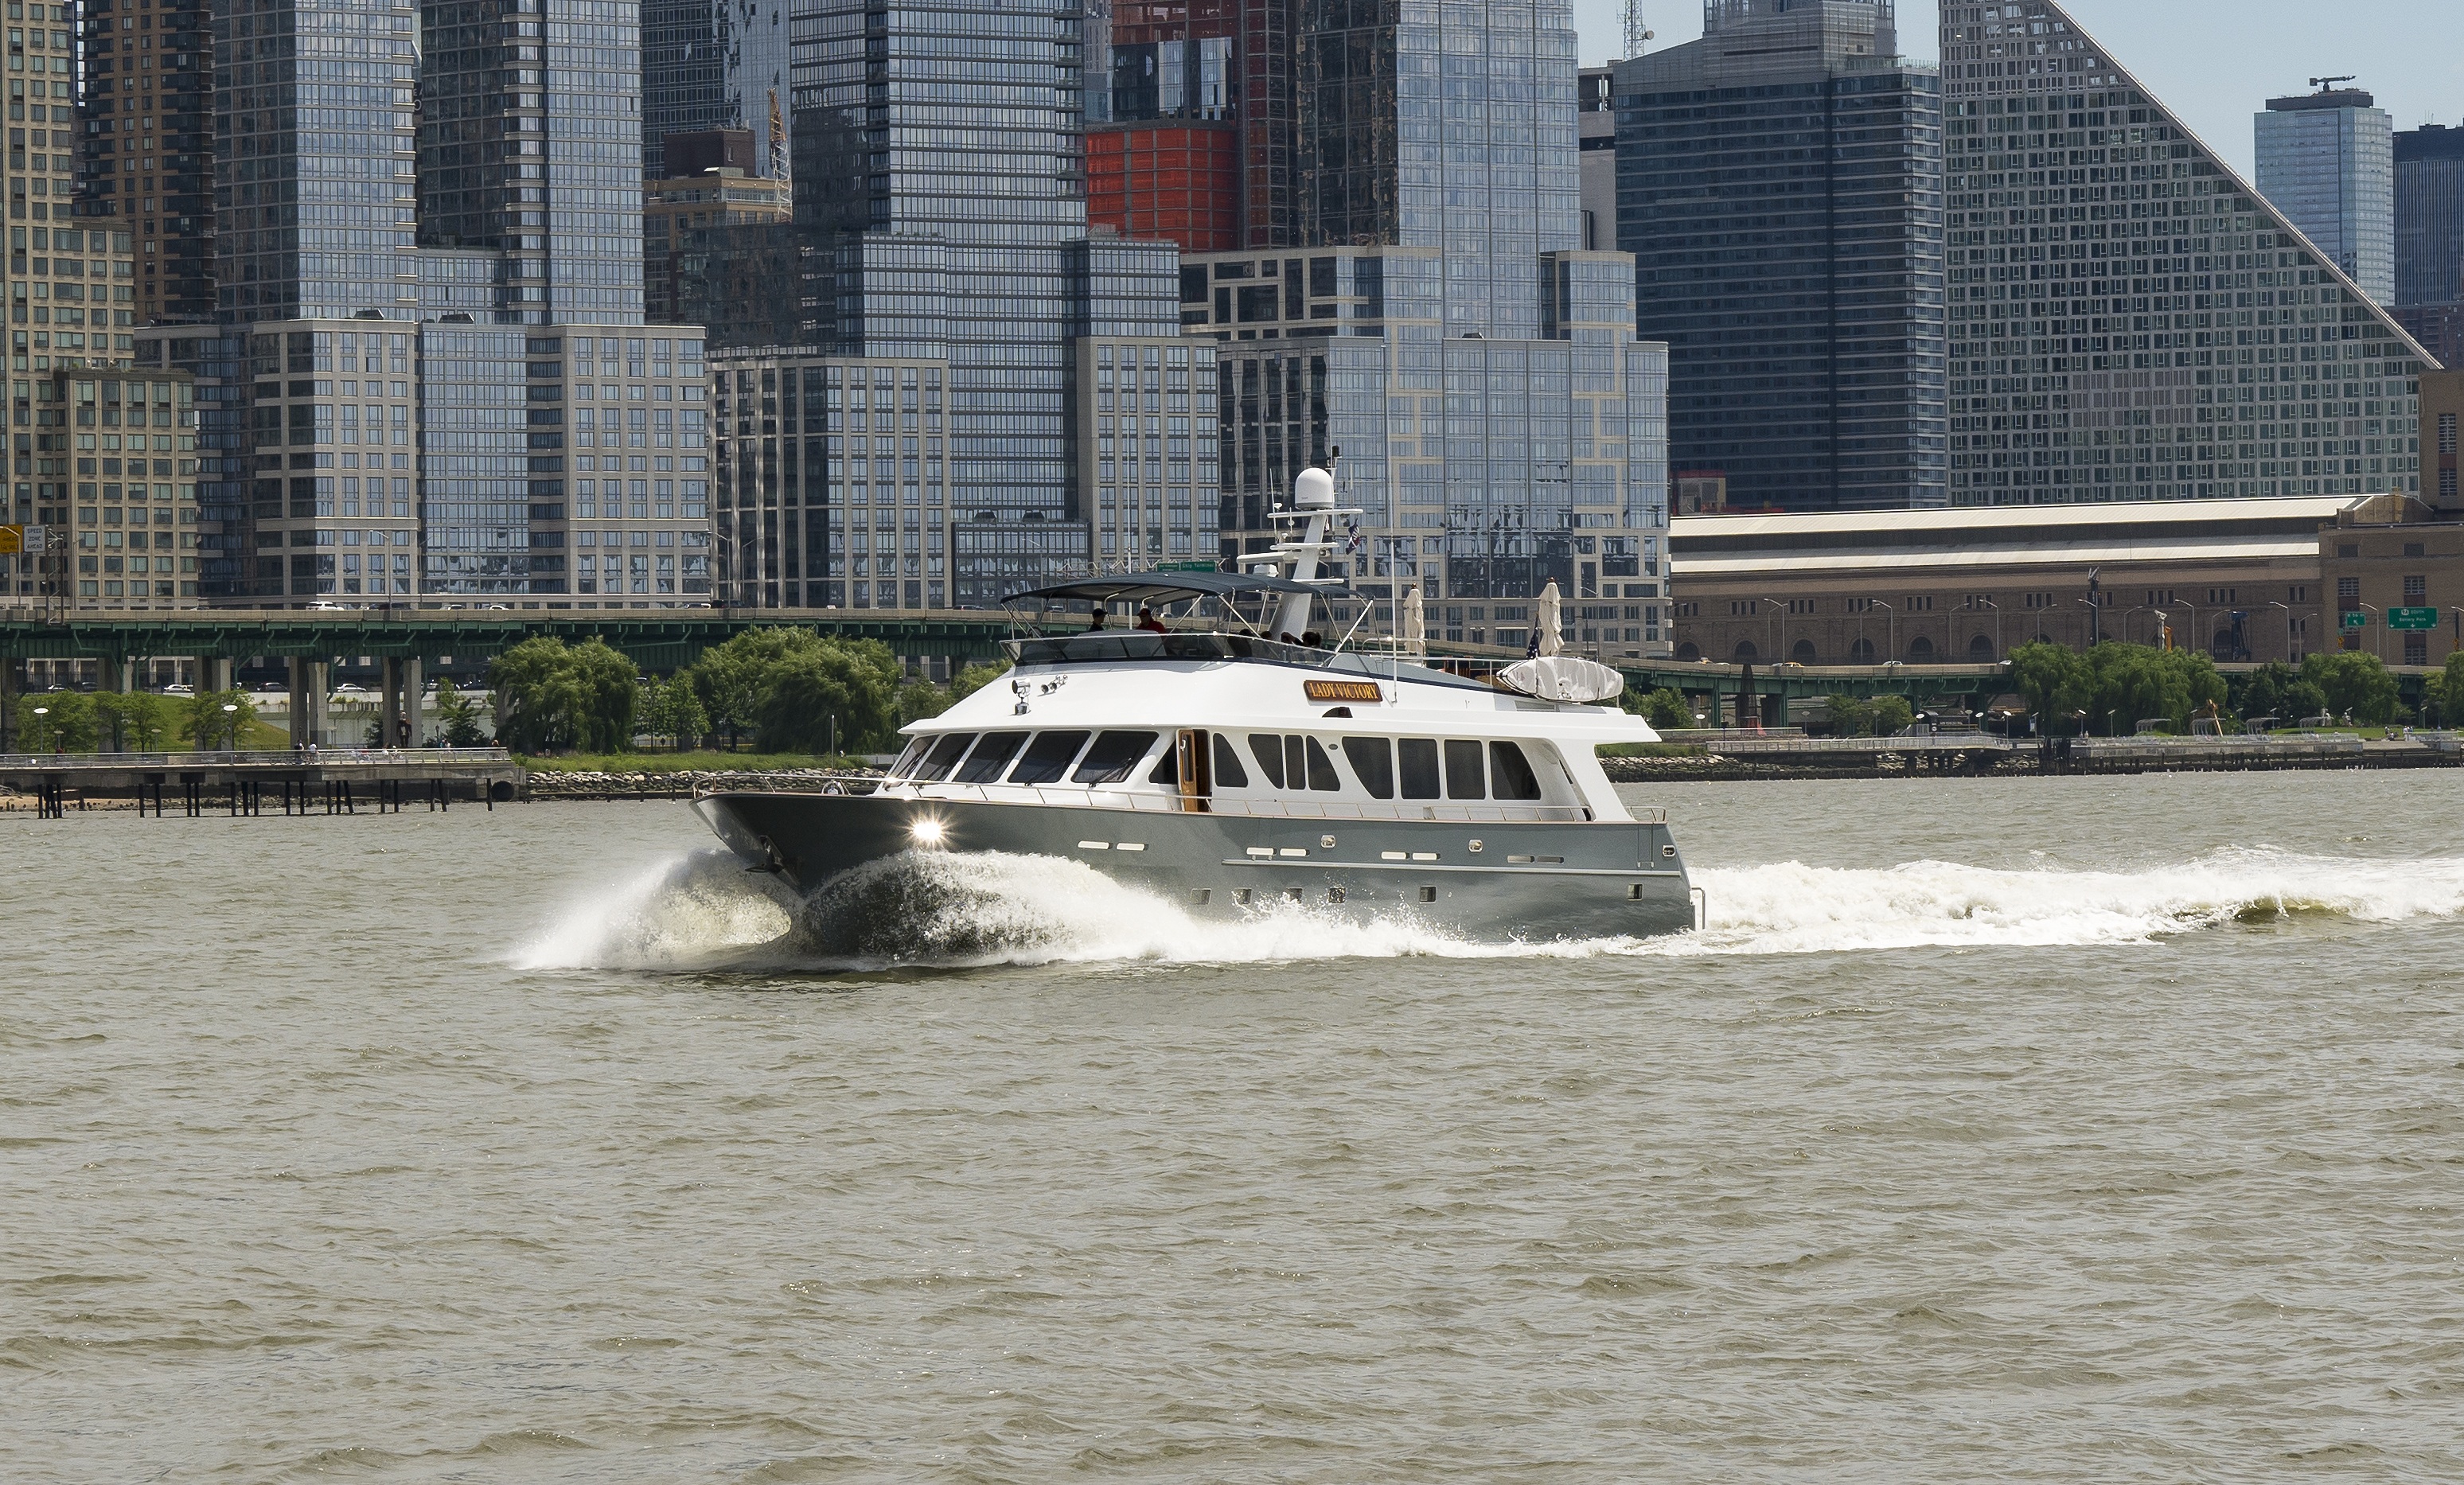
boat, new york, river, ship, transport, vessel, vehicle, nyc, yacht, harbor, tourism, waterway, cruise, ferry, nautical, boating, maritime, watercraft, hudson, passenger ship, luxury yacht